Cou-cou

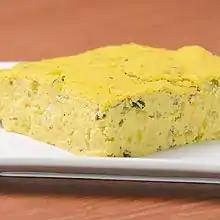
Cou-cou

Cou-cou, coo-coo (as it is known in the Windward Islands), or fungee (as it is known in the Leeward Islands and Dominica), makes up part of the national dishes of Antigua and Barbuda, Barbados, British Virgin Islands and the U.S. Virgin Islands. It consists mainly of cornmeal (corn flour) and okra (ochroes). Cornmeal, which comes readily packaged and is available at supermarkets islandwide, and okra, which can be found at supermarkets, vegetable markets and home gardens, are very inexpensive ingredients. Because these main components are inexpensive, the dish became common for many residents in Barbados' early colonial history. In Angola, a similar meal is made with yellow or white cornmeal and called 'funge' and in Ghana, a similar meal of fermented corn or maize flour eaten with okra stew and fish is known as "banku", a favourite dish of the Ga tribe in Accra.